Louisiana

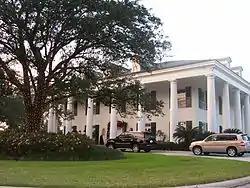
The Louisiana Governor's Mansion

Among its Christian population—and in common with other southern U.S. states—the majority, particularly in the north of the state, belong to various Protestant denominations. Protestantism was introduced to the state in the 1800s, with Baptists establishing two churches in 1812, followed by Methodists; Episcopalians first entered the state by 1805. Protestant Christians made up 57% of the state's adult population at the 2014 Pew Research Center study, and 53% at the 2020 Public Religion Research Institute's study. Protestants are concentrated in North Louisiana, Central Louisiana, and the northern tier of the Florida Parishes.